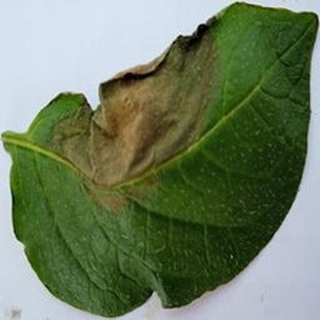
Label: potato_late_blight